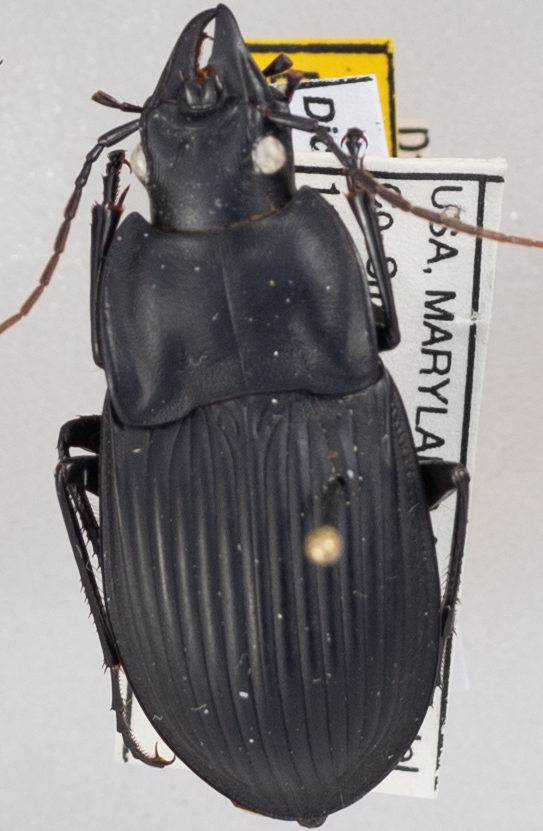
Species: Dicaelus dilatatus dilatatus
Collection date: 2018-06-28
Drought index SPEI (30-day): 0.39
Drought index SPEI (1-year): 0.226
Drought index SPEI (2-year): -0.46